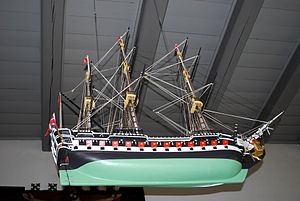
Ketting Kirke
Ketting Kirke i Sønderborg Provsti og Haderslev Stift er en kirke fra ca. 1160 midt i landsbyen Ketting på Als. Det 17 meter høje og 13 meter brede tårn er bygget i romansk stil omkring 1160. I den første tid blev tårnet brugt som som tilflugtsrum og fæstning.